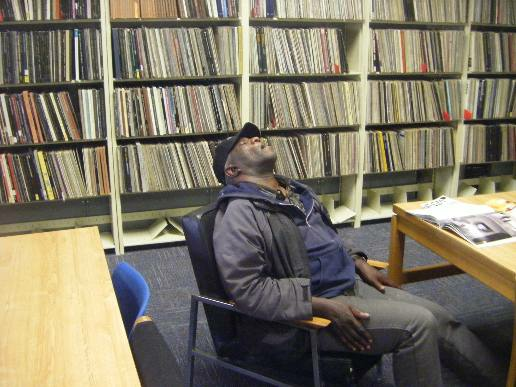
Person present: Yes